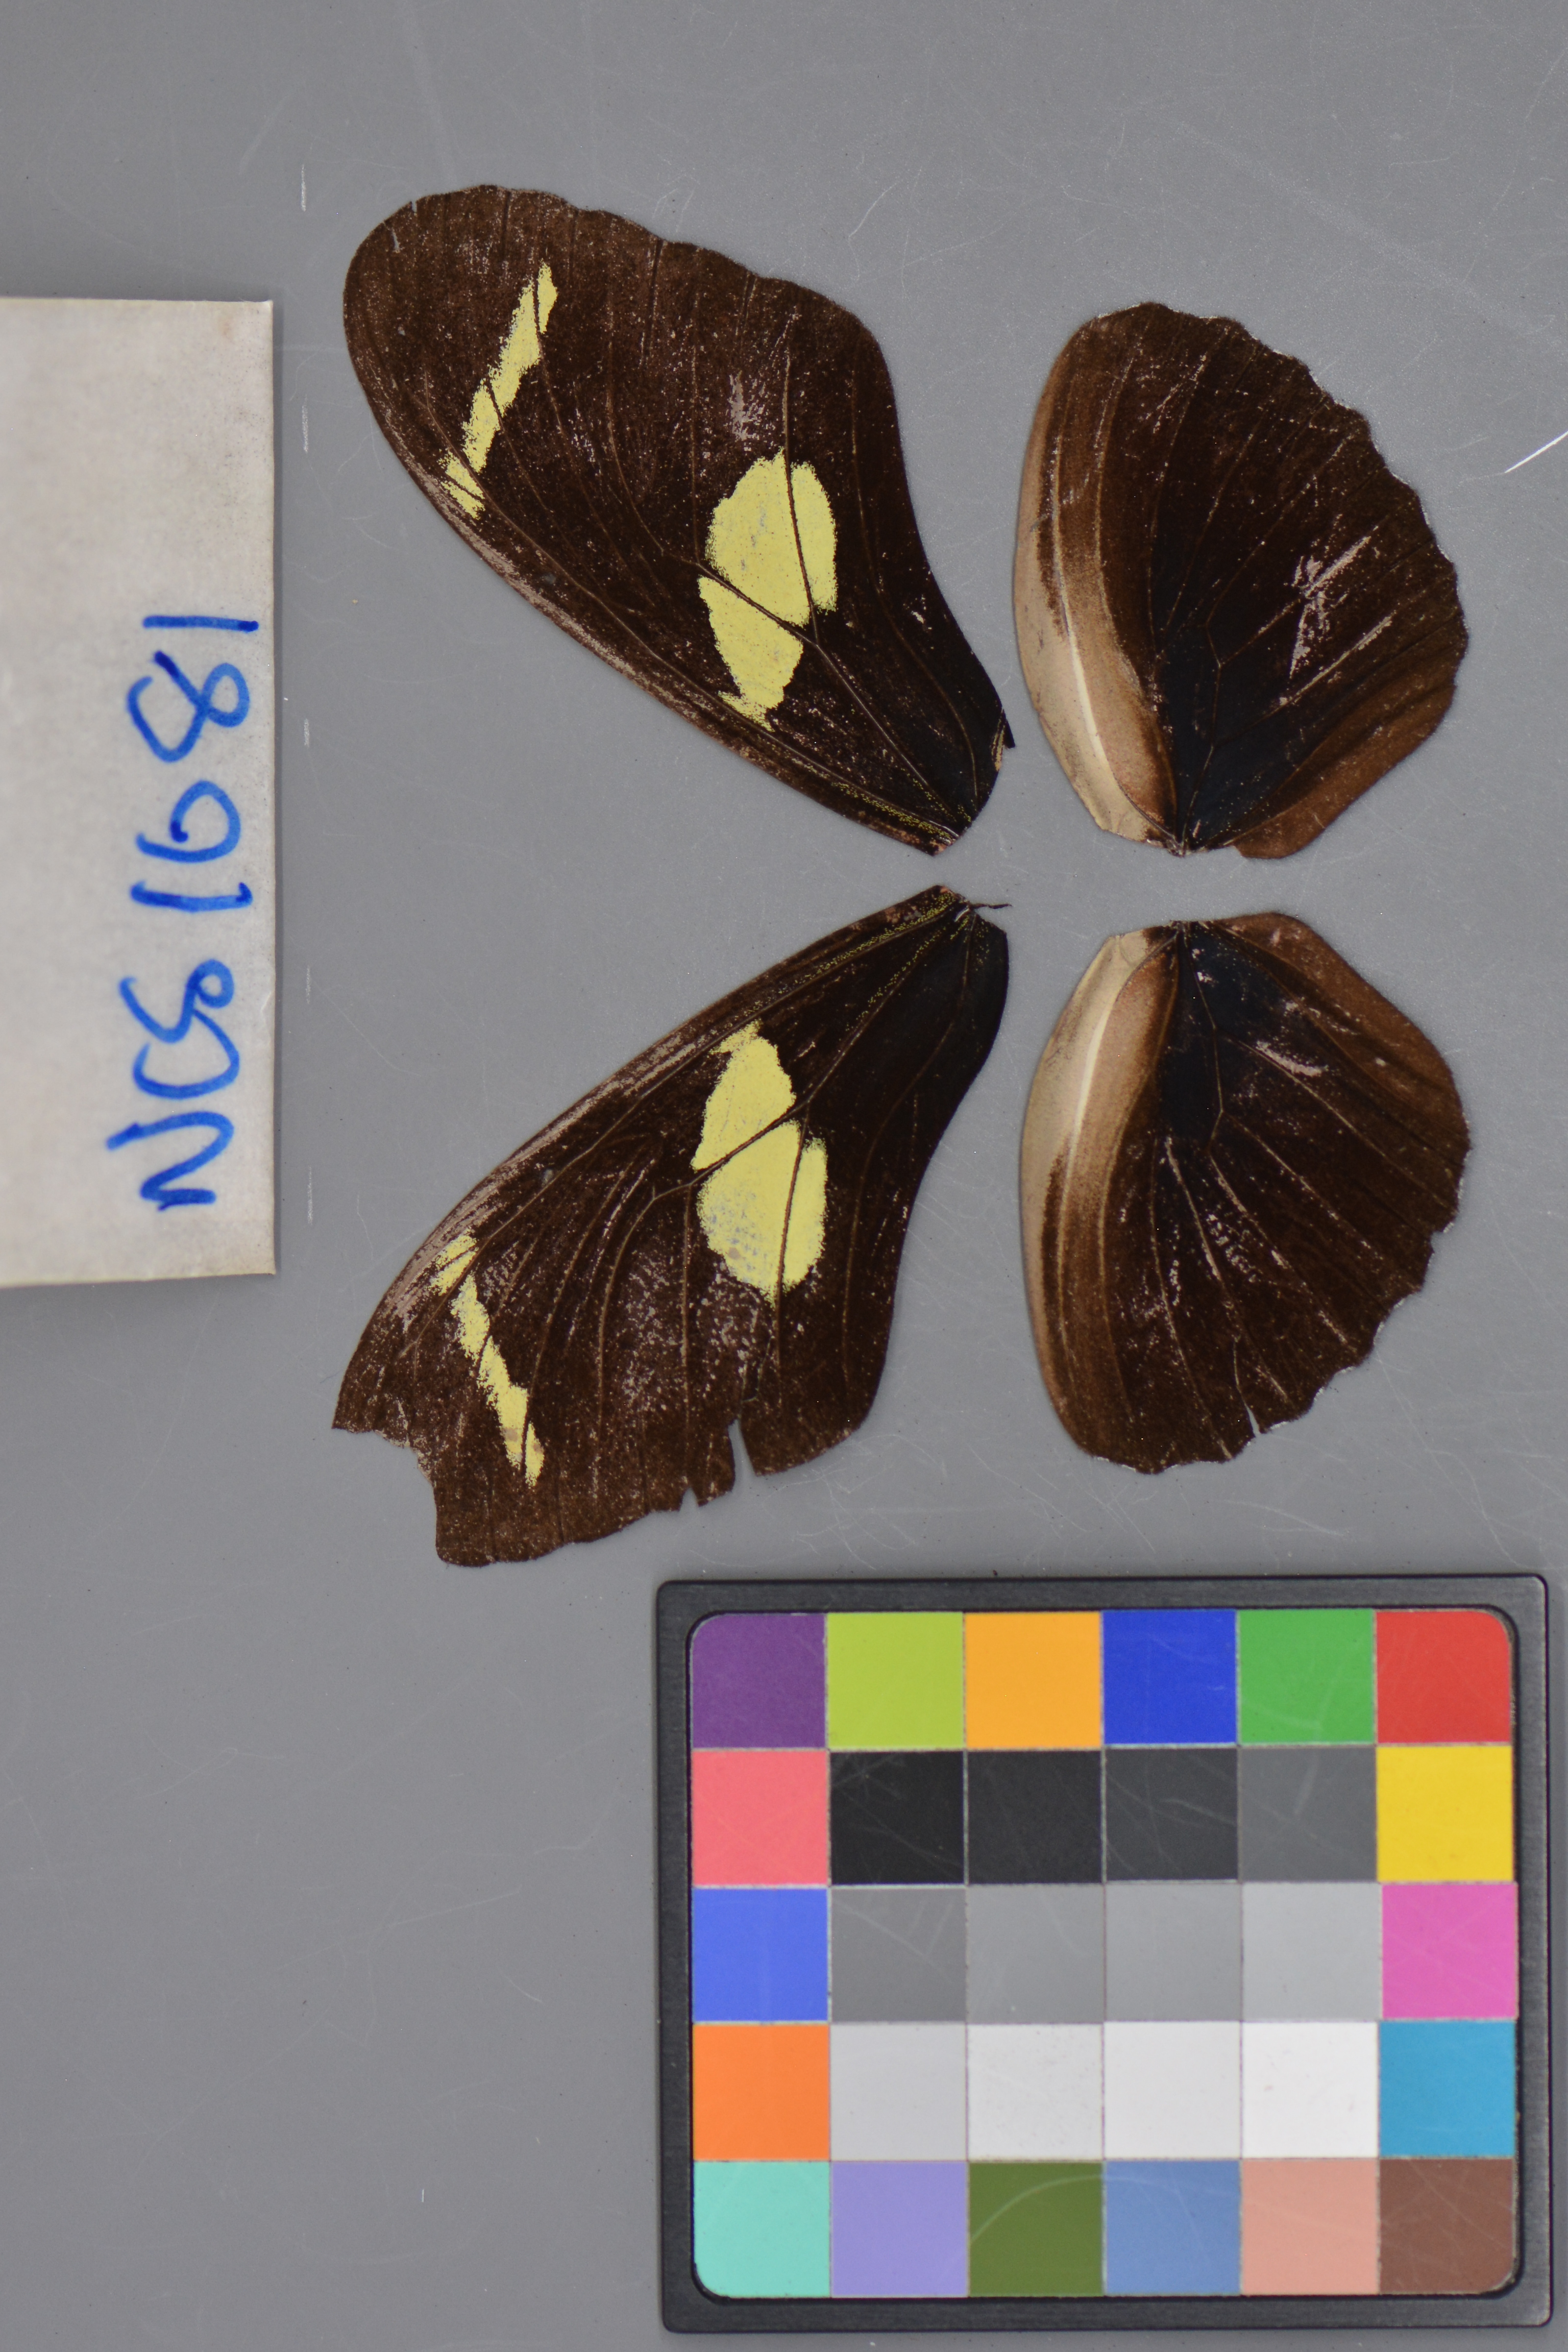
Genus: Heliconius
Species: wallacei
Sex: male
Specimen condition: damaged
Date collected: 18-Aug-08